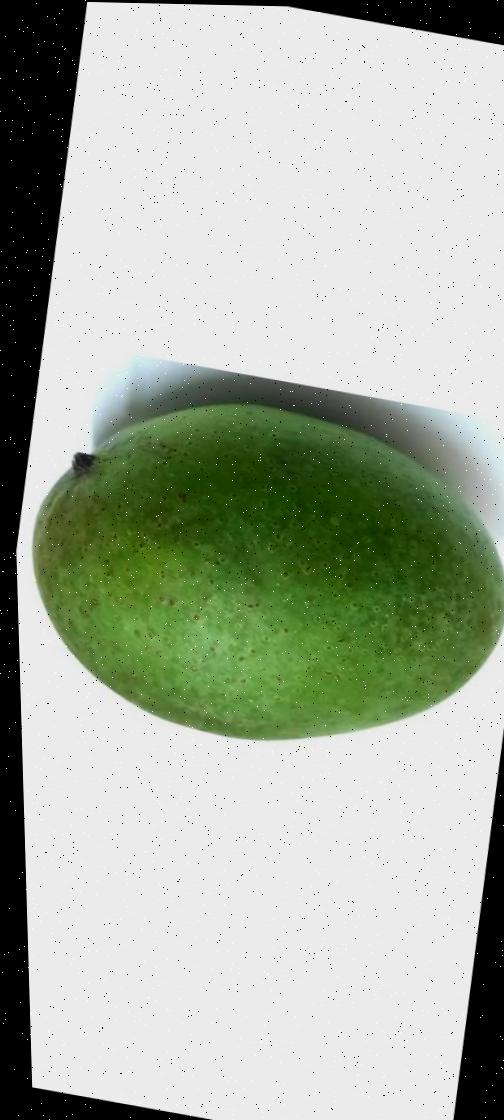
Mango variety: Ashshina Zhinuk